Rosenberg Library

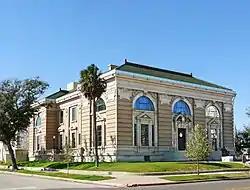
Rosenberg Library in 2016

Rosenberg Library, a public library located at 2310 Sealy Street in Galveston, Texas, United States, is the oldest continuously operating library in Texas. It serves as headquarters of the Galveston County Library System, and its librarian is also the Galveston County Librarian.